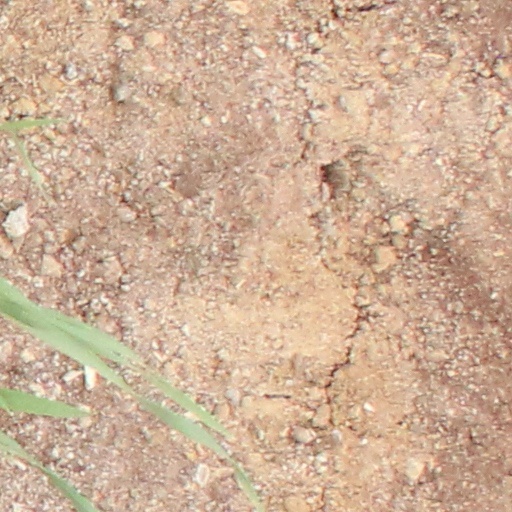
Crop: wheat